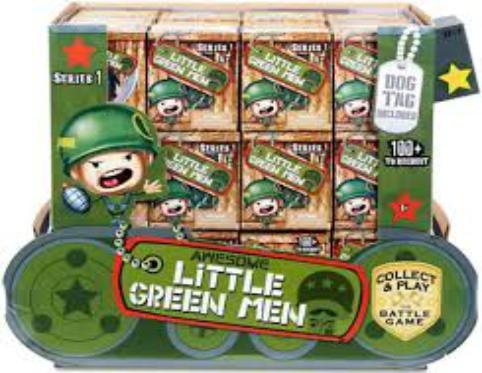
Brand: little green men
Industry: Leisure